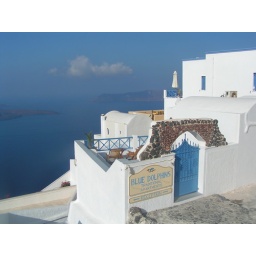
The blue sky in a sunny morning in Firostefani, Santorini